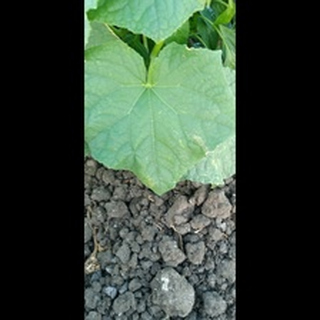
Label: healthy_cucumber